Buttan Singh

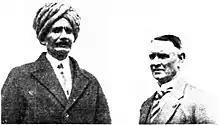
Singh, and Wirth's Circus advance manager, Charlie Peterson, in Perth, September 1929

Singh allegedly by July 1906 'had taken unto himself a wife and a pub, so his time was fully occupied in attending to the beer and telling Desdemona of the battles he had waged on the mat'.